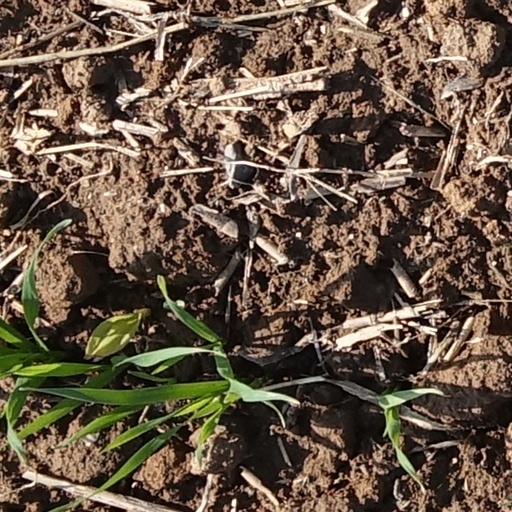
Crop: wheat